Justo Rufino Barrios

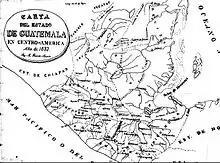
Guatemala territory during Rafael Carrera and Vicente Cerna conservative regimes. Soconusco territories were given to México in exchange for their support for the Liberal revolution in 1871 by Herrera-Mariscal treaty of 1882.

In July 1871, Barrios, together with other generals and dissidents, issued the "Plan for the Fatherland" proposing to overthrow Guatemala's long entrenched "Conservadora" (conservative) administration; soon after, they succeeded in doing so, and General García Granados was declared president and Barrios commander of the armed forces. While Barrios was back in Quetzaltenago, García Granados was seen as weak by his own party members and was asked to call for elections, as the general consent was that Barrios would make a better president. Barrios was elected president in 1873.